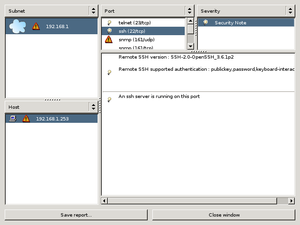
Nessus est un outil de sécurité informatique. Il signale les faiblesses potentielles ou avérées sur les machines testées. Ceci inclut, entre autres :